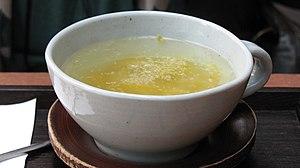
Yujacha (thé au yuzu) servi dans un café de Séoul, en Corée du Sud.